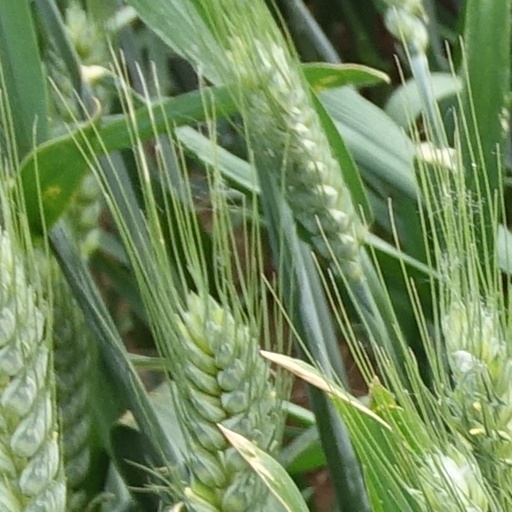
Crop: wheat